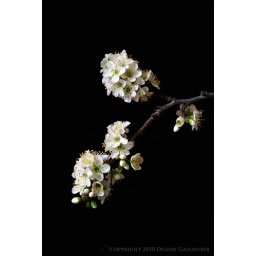
A baby pear tree in my backyard and the inside of black jacket created this studio-like shot of spring blossoms